Diodorus scytobrachion

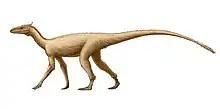
Life restoration showing "Diodorus" in quadrupedal pose and with hypothetical fuzzy integument

The roots of the four preserved teeth are firmly fused to their sockets (the ankylothecodont condition), like in all silesaurids except possibly "Lewisuchus" and in non-archosauriform archosauromorphs, but unlike other members of Archosauria. The three preserved tooth crowns are triangular with denticles (serrations) on the front and back edges, as in all silesaurids except "Lewisuchus" and "Asilisaurus", narrow, and tilted (or canted) forwards. The forwards tilt of all the frontmost teeth (at an angle of about 20 degrees from the root) is a distinct feature of "Diodorus", but the frontmost tooth of "Sacisaurus" has a similar angle. The three crowns decrease in size towards the front of the dentary (the crown height of the first tooth is about 66% of the second tooth, which is about 60% of the fourth tooth), as is also the case for "Sacisaurus". The assigned isolated teeth are very similar to the fourth tooth of the holotype, but more bulbous at their bases and larger overall, which indicates they were either from further back in the jaw or from a larger individual. The teeth of "Diodorus" have 4–5 denticles per , which is coarser than the 6–7 denticles per 5mm of "Silesaurus", are proportionally broader and lack longitudinal striations. The tooth crowns are generally similar in proportions to those of "Technosaurus" and "Sacisaurus", but can be distinguished from the former in lacking an accessory cusp, and from the latter in lacking a cingulum, and in that the crown base is more abruptly expanded and spade-shaped.